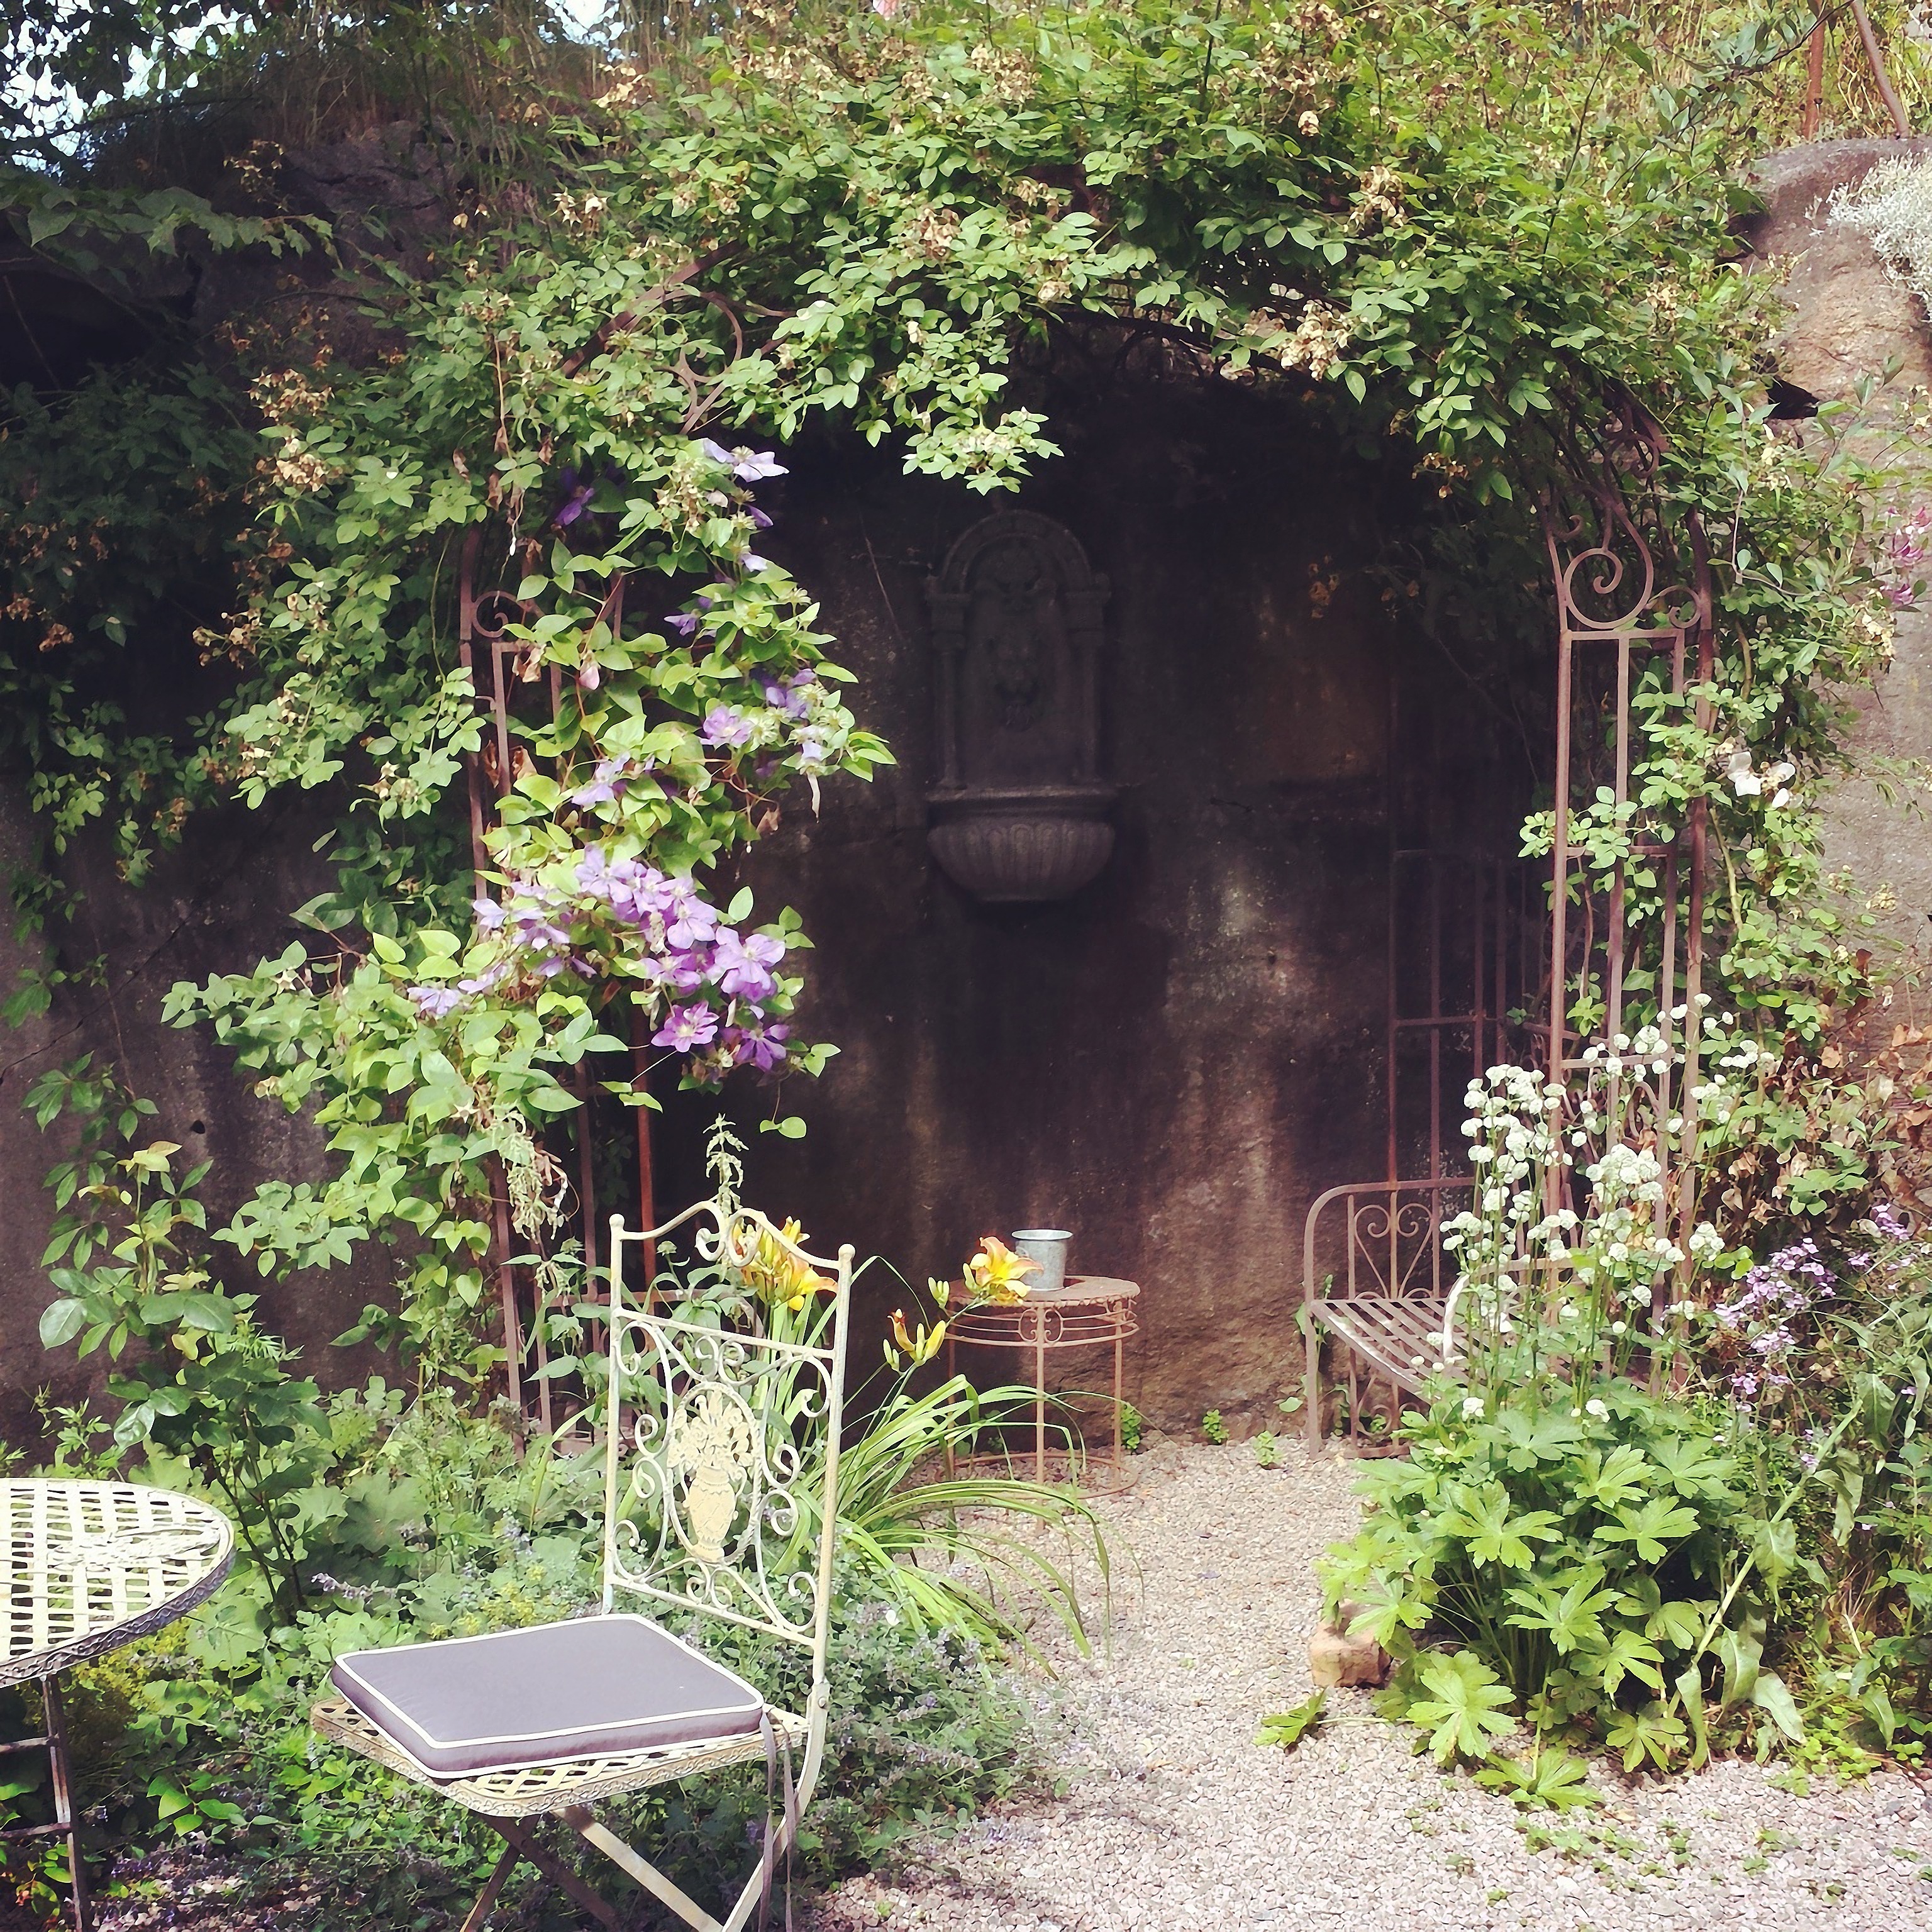
flower, summer, cottage, peaceful, backyard, garden, flowers, outdoors, hotel, sweden, shrine, summertime, yard, rural area, outdoor structure